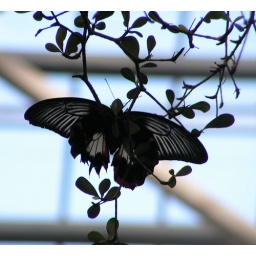
I wish the bar in the background wasn't cutting across the butterfly ... but I decided I liked this anyway.